Clifton Moor railway station

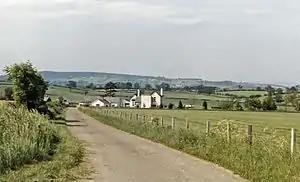
Site of the station in 1986

Clifton Moor railway station was situated in England on the Eden Valley Railway between Penrith and Kirkby Stephen East. It served the village of Clifton. The station opened to passenger traffic on 1 August 1863, and was originally named 'Clifton'. The 'Moor' suffix was added on 1 September 1927. The station finally closed on 22 January 1962.